Barbara Spaniol

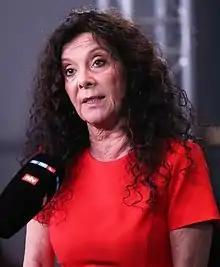
Spaniol in 2022

Barbara Spaniol (born 17 September 1963) is a German politician of The Left who was a member of the Landtag of Saarland from 2004 to 2022. Starting her career in The Greens, she joined The Left in 2007. From 2013 to 2021 she was one of the vice presidents of the Landtag. She served as The Left's lead candidate during the 2022 Saarland state election.